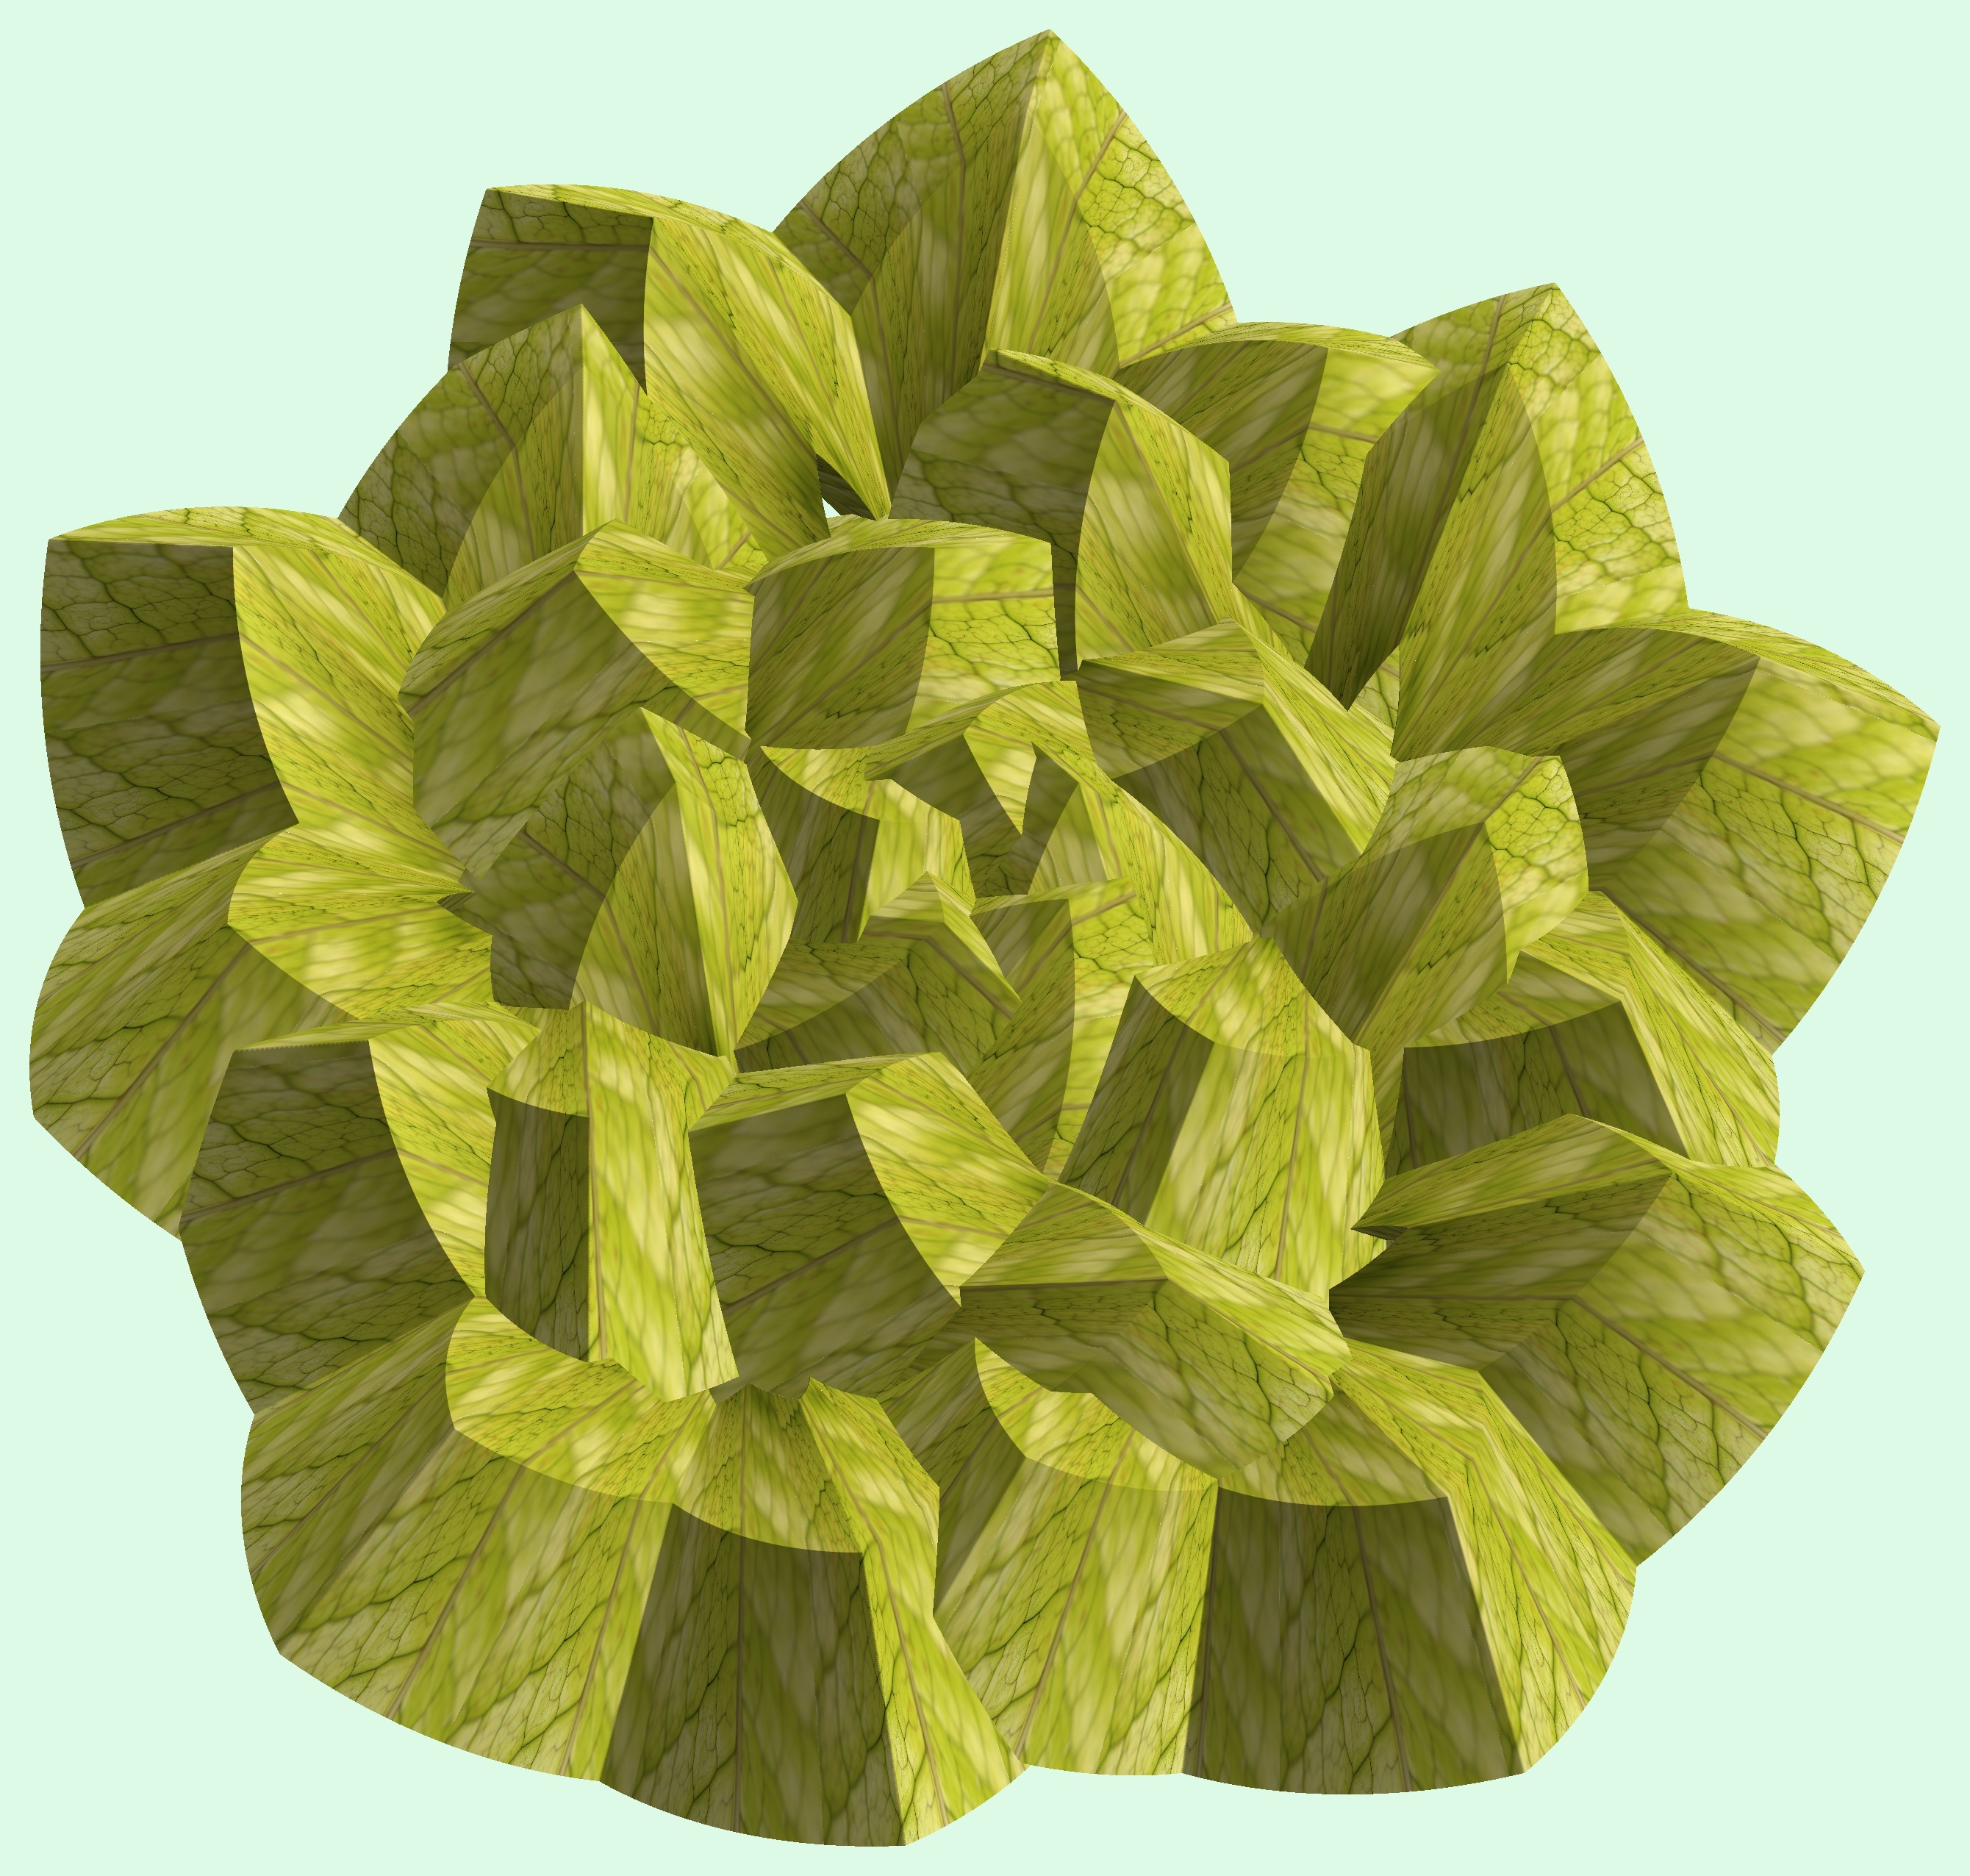
structure, plant, texture, leaf, flower, petal, pattern, food, green, herb, produce, vegetable, yellow, figure, design, symmetry, 3d, graphic, 5, 4, torus, mathematica, cg, parametricplot3d, code, program, algorithm, abstruct, mapping, flowering plant, land plant